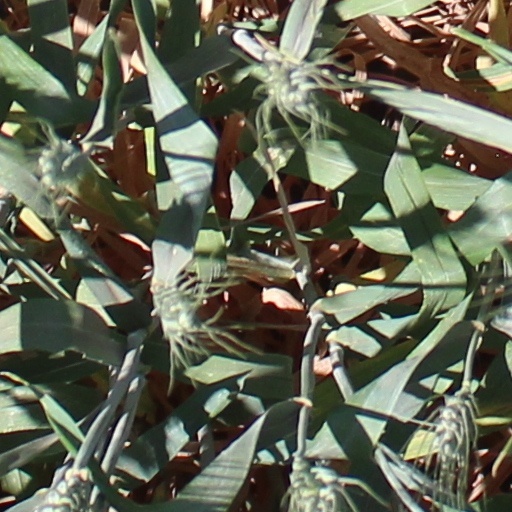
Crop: wheat